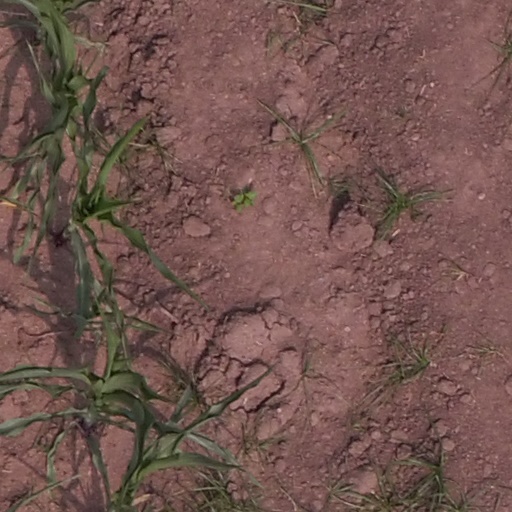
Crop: maize; corn